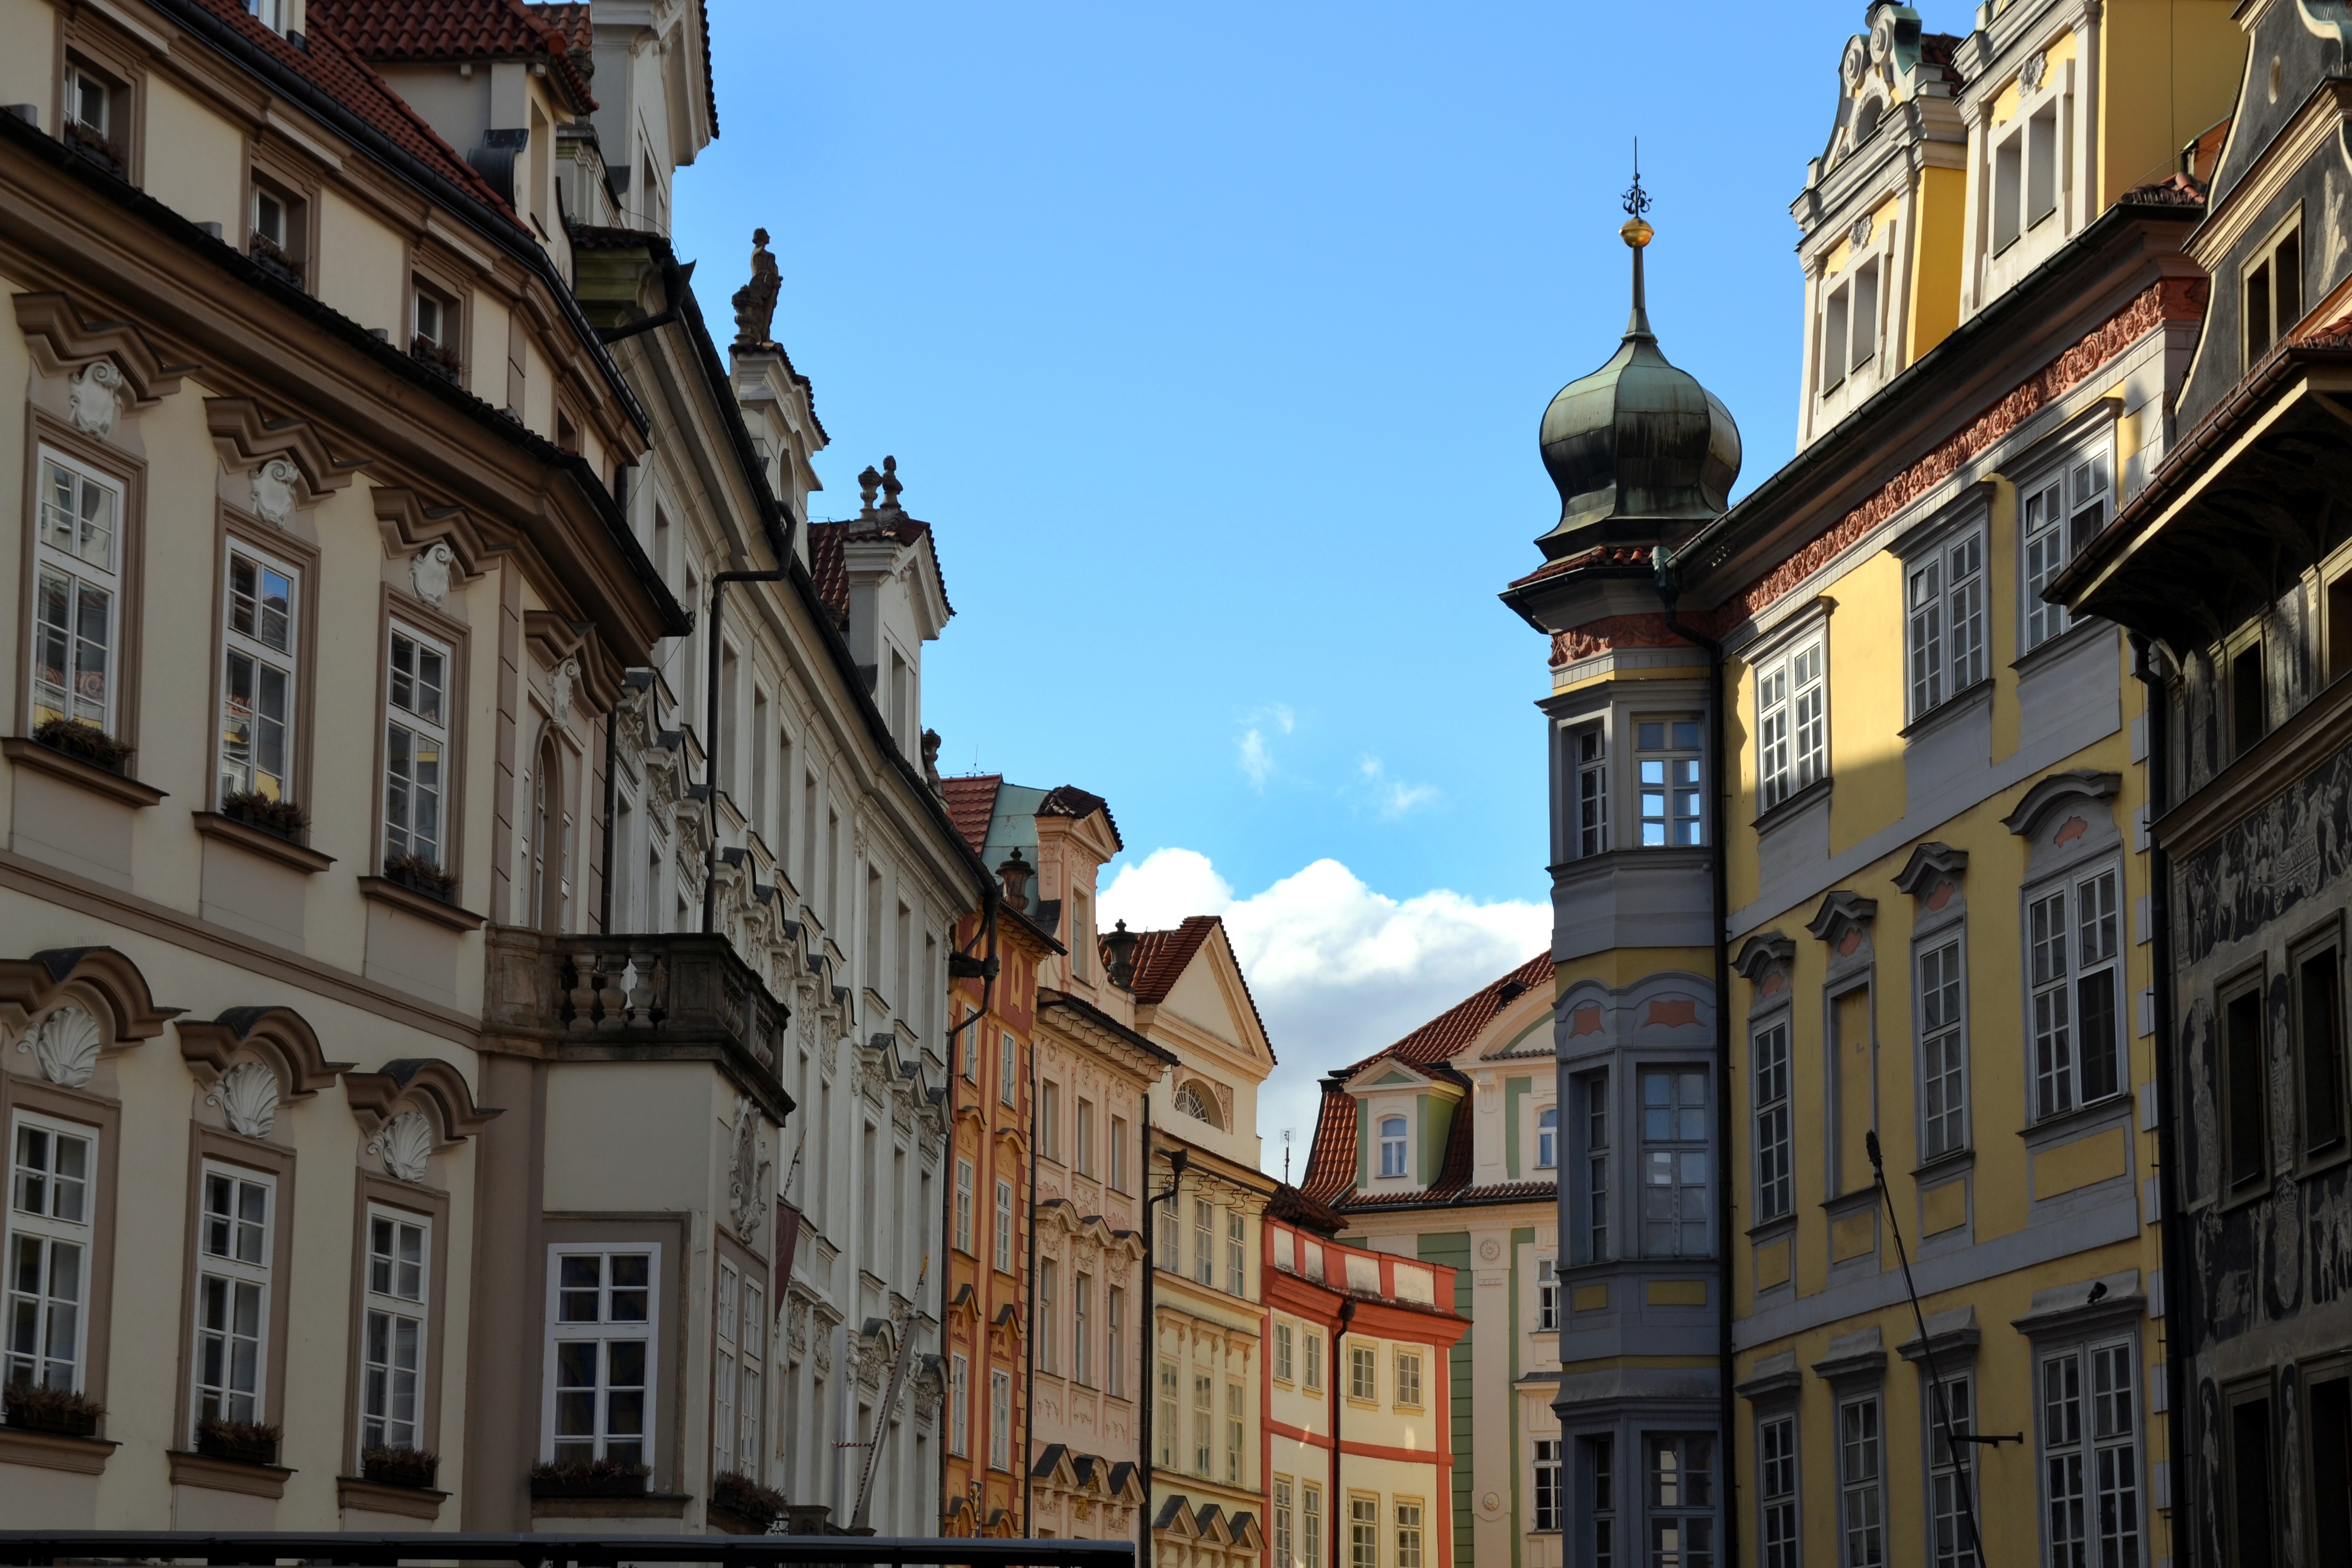
architecture, road, street, town, city, home, cityscape, downtown, facade, prague, waterway, old town, infrastructure, town square, classic, bohemia, czech republic, neighbourhood, urban area, human settlement